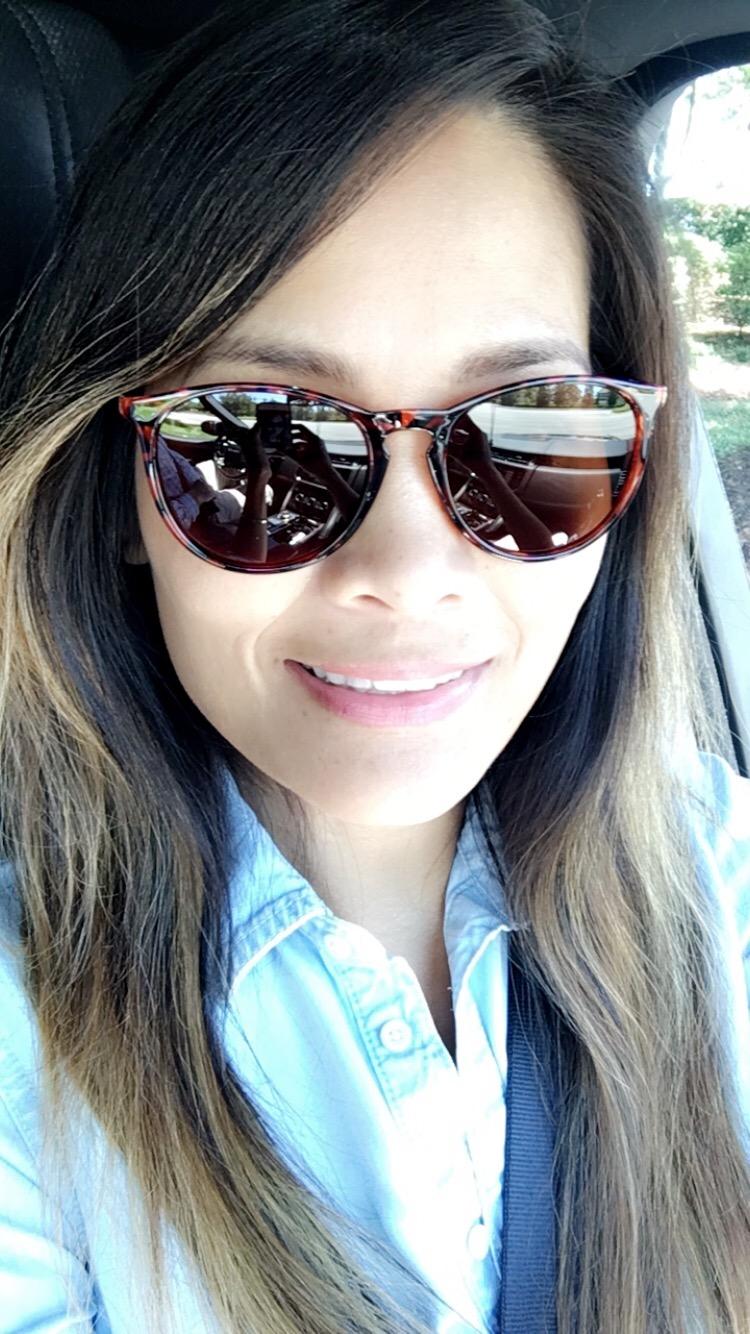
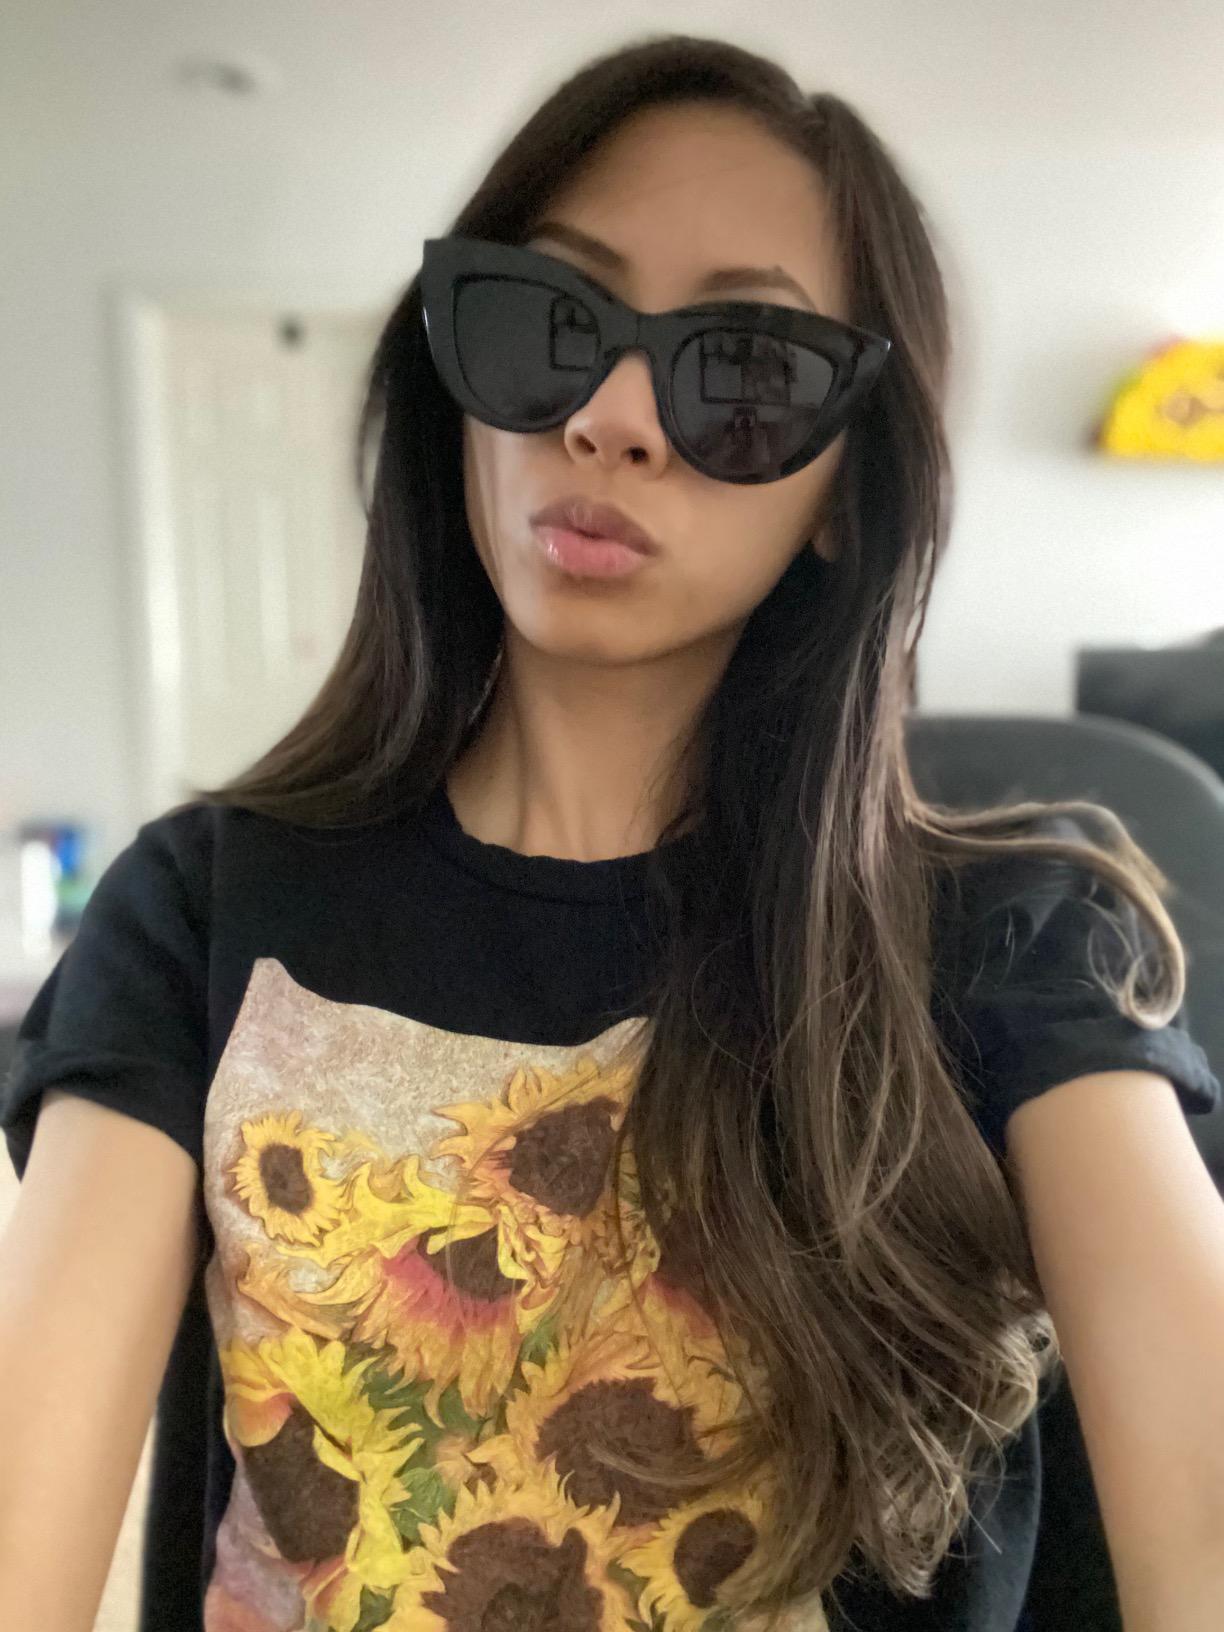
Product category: accessories_sunglasses
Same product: no